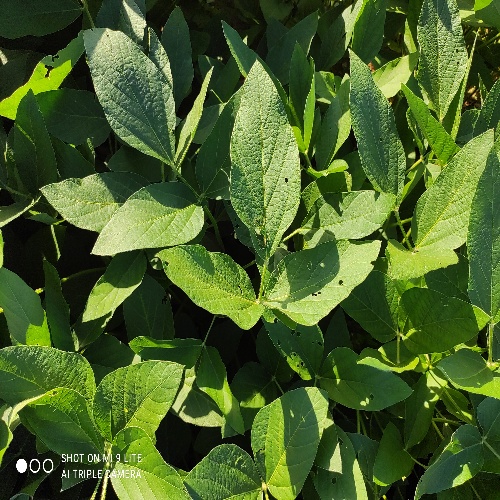
Label: Caterpillar